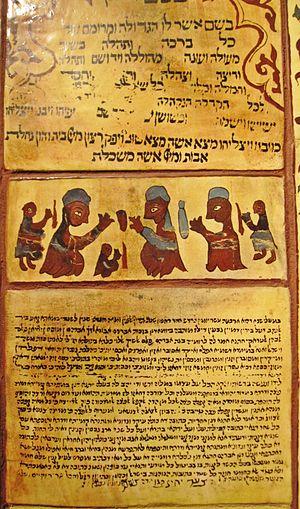
La ketouba est un contrat de mariage juif.
Cet article a pour objet de résumer la problématique et une partie de l'état des lieux des recherches actuelles sur les migrations juives anciennes à Madagascar.